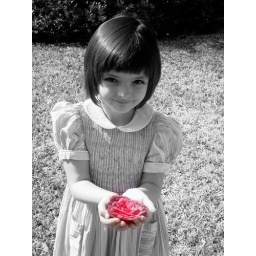
This is my attempt at bring out the contrast in the black and white and adding the splash of color.